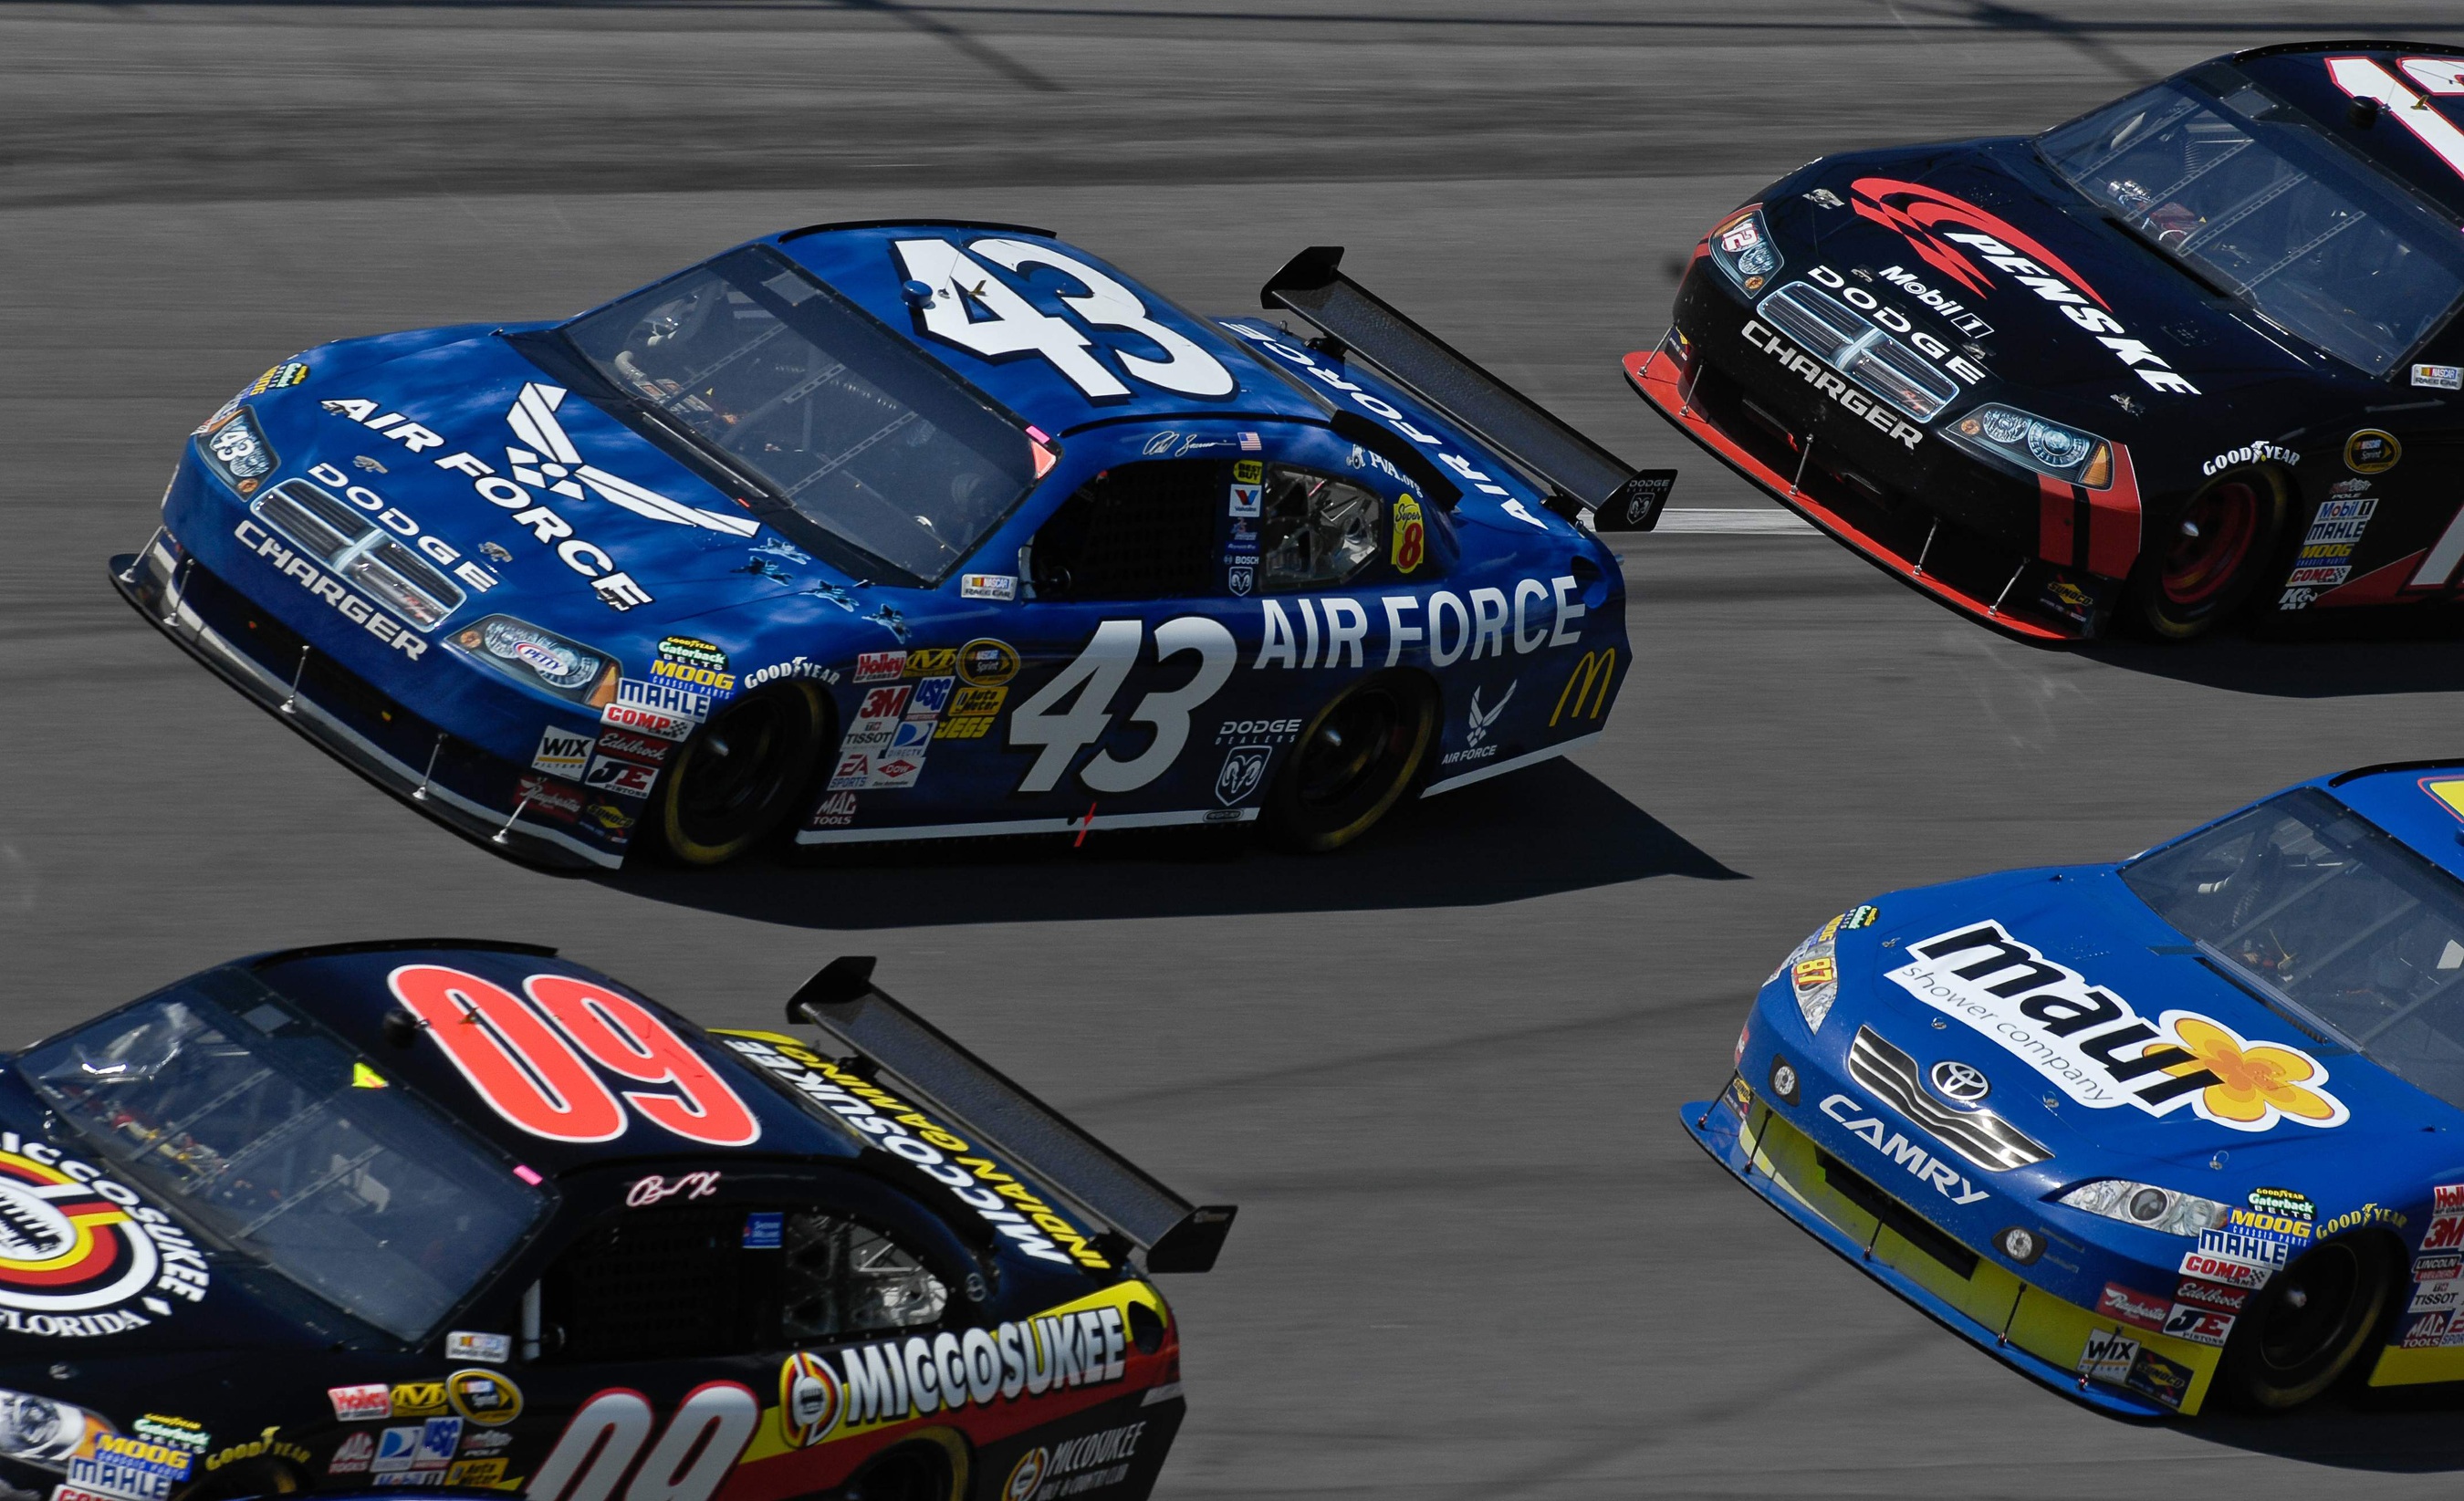
structure, track, sport, car, driving, vehicle, speed, sports car, speedway, race car, race, supercar, team, sports, racing, race track, fast, motorsports, driver, racer, nascar, land vehicle, touring car, auto racing, motor sports, automobile make, automotive design, luxury vehicle, sport venue, performance car, sports prototype, stock car racing, dirt track racing